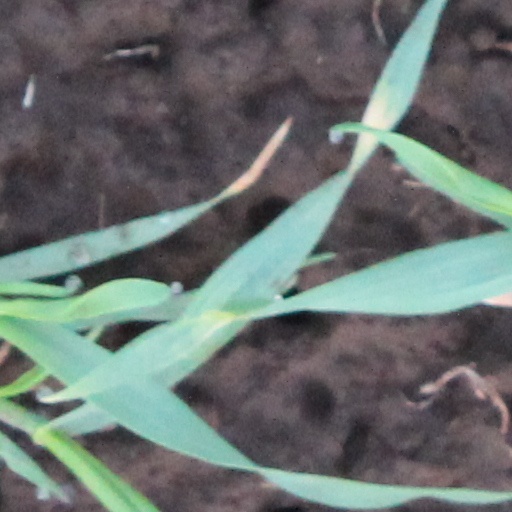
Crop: wheat